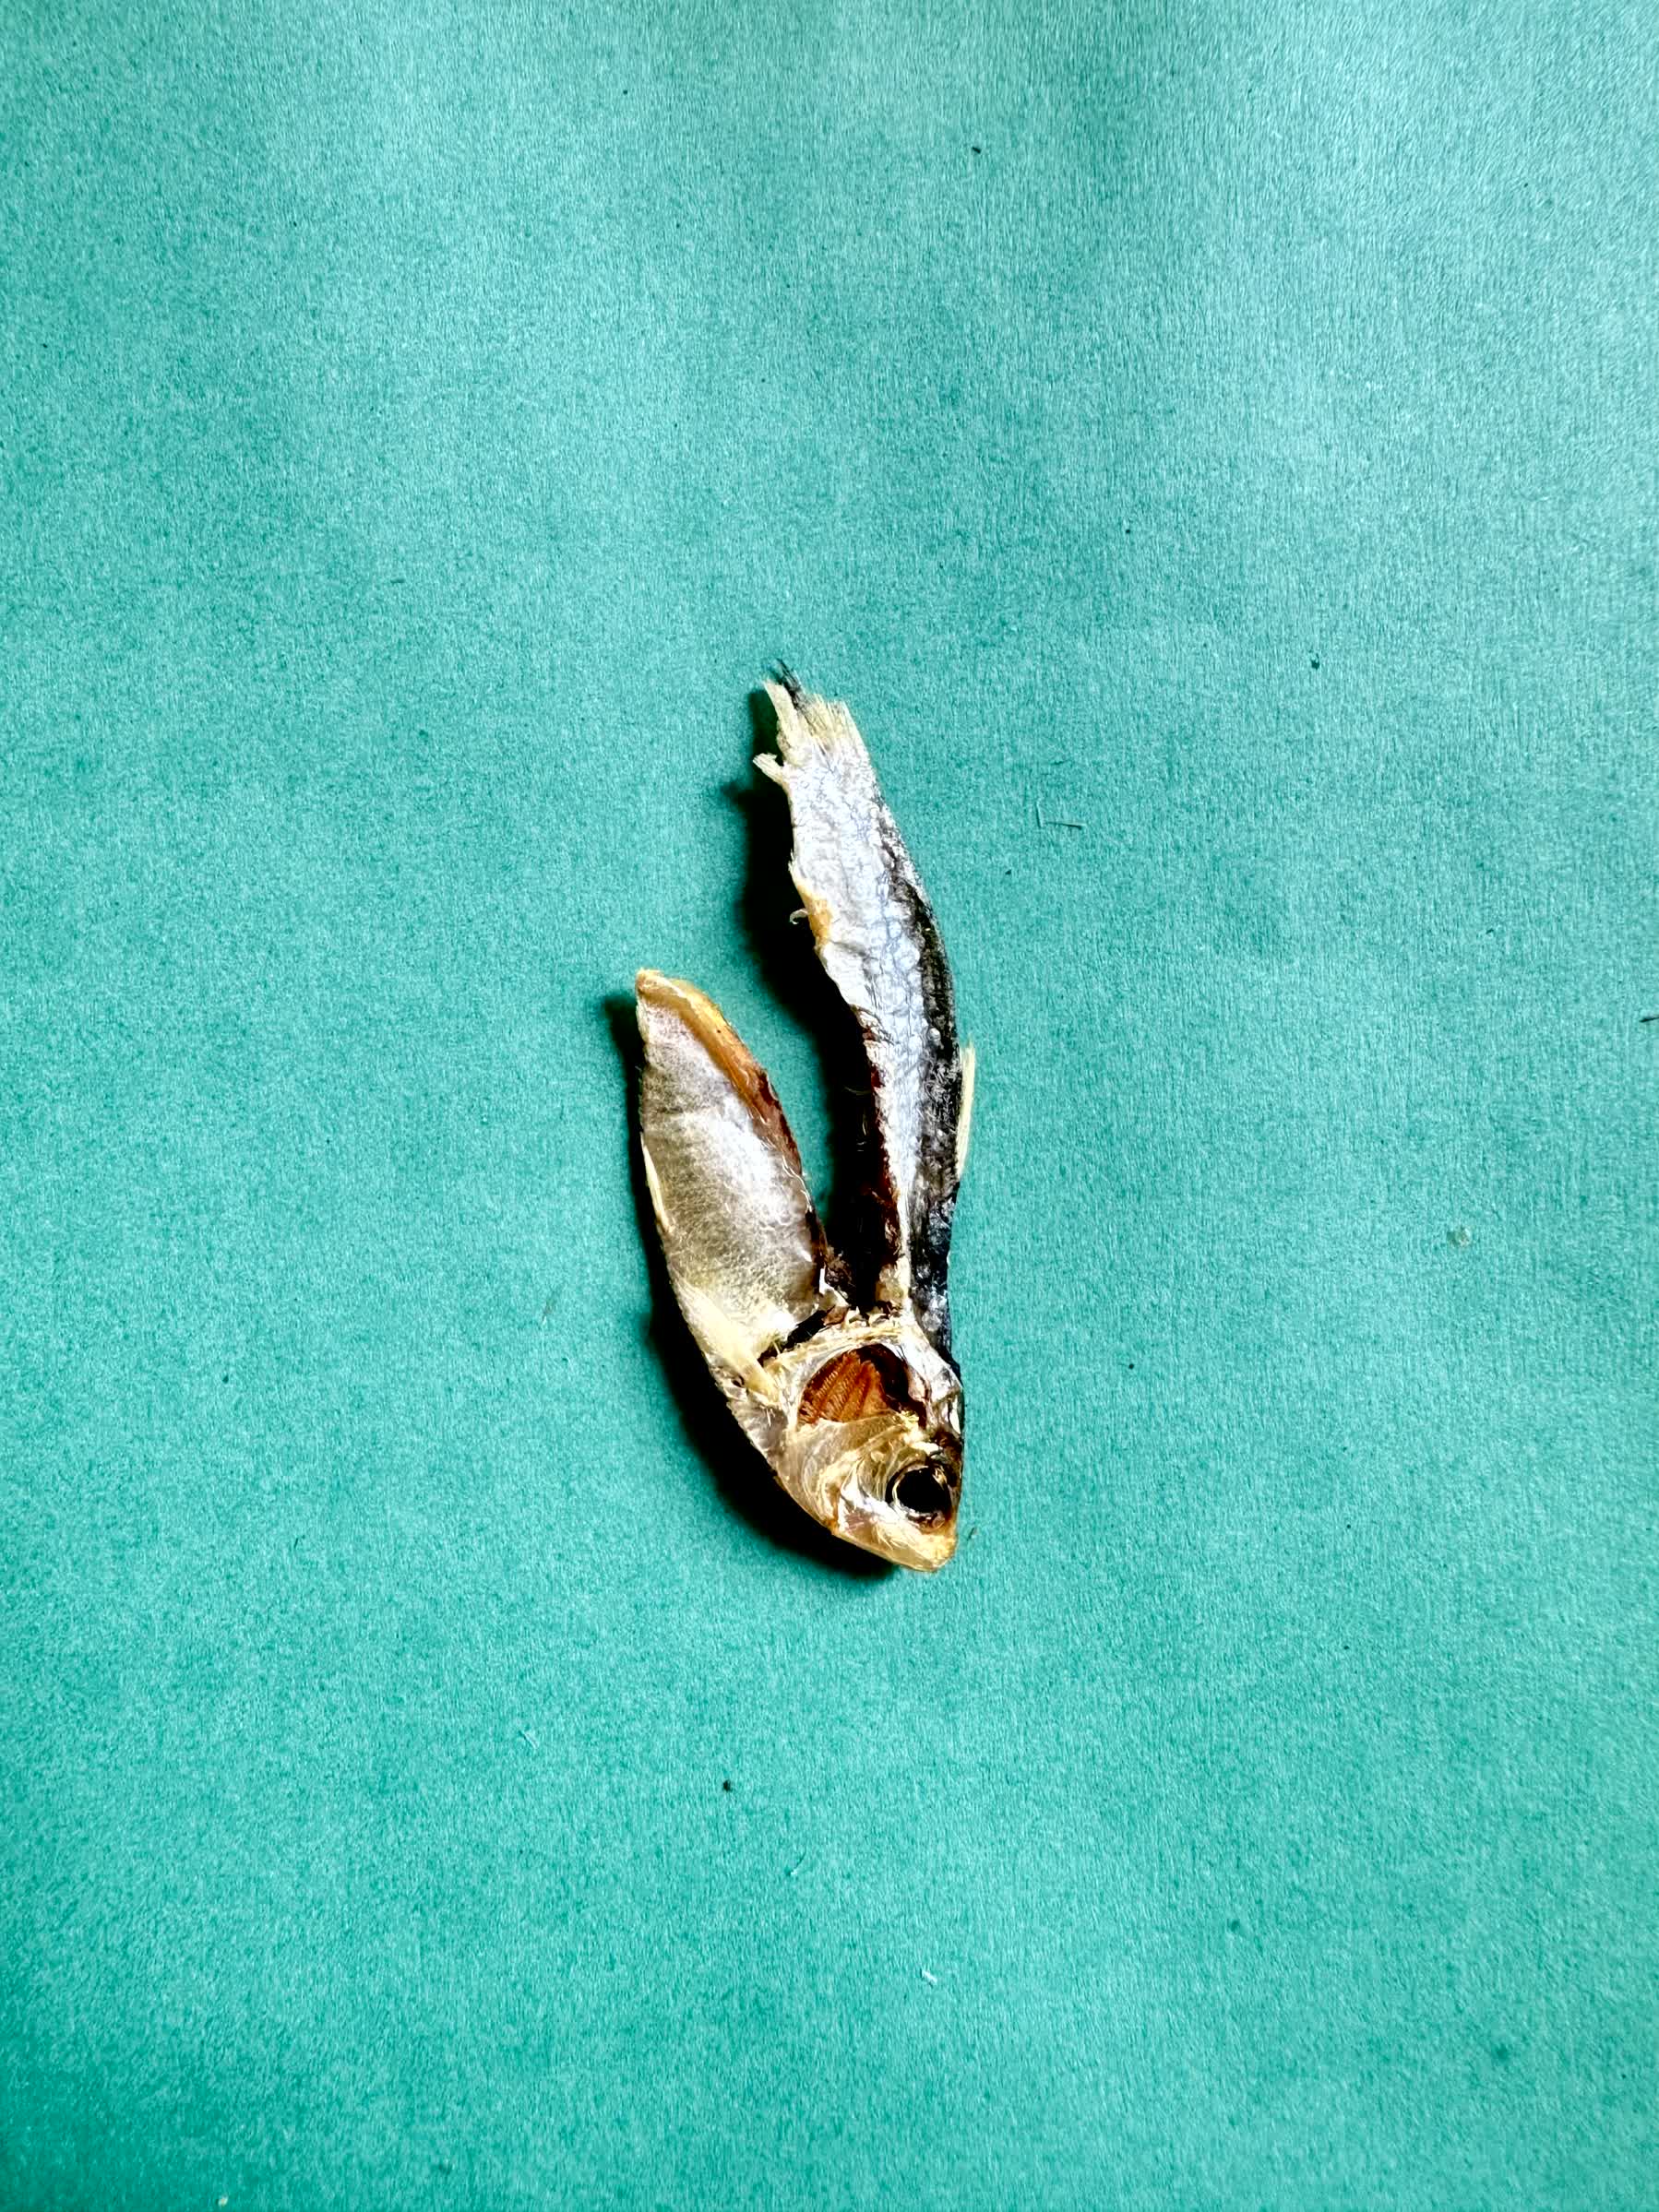
Species: Chapila